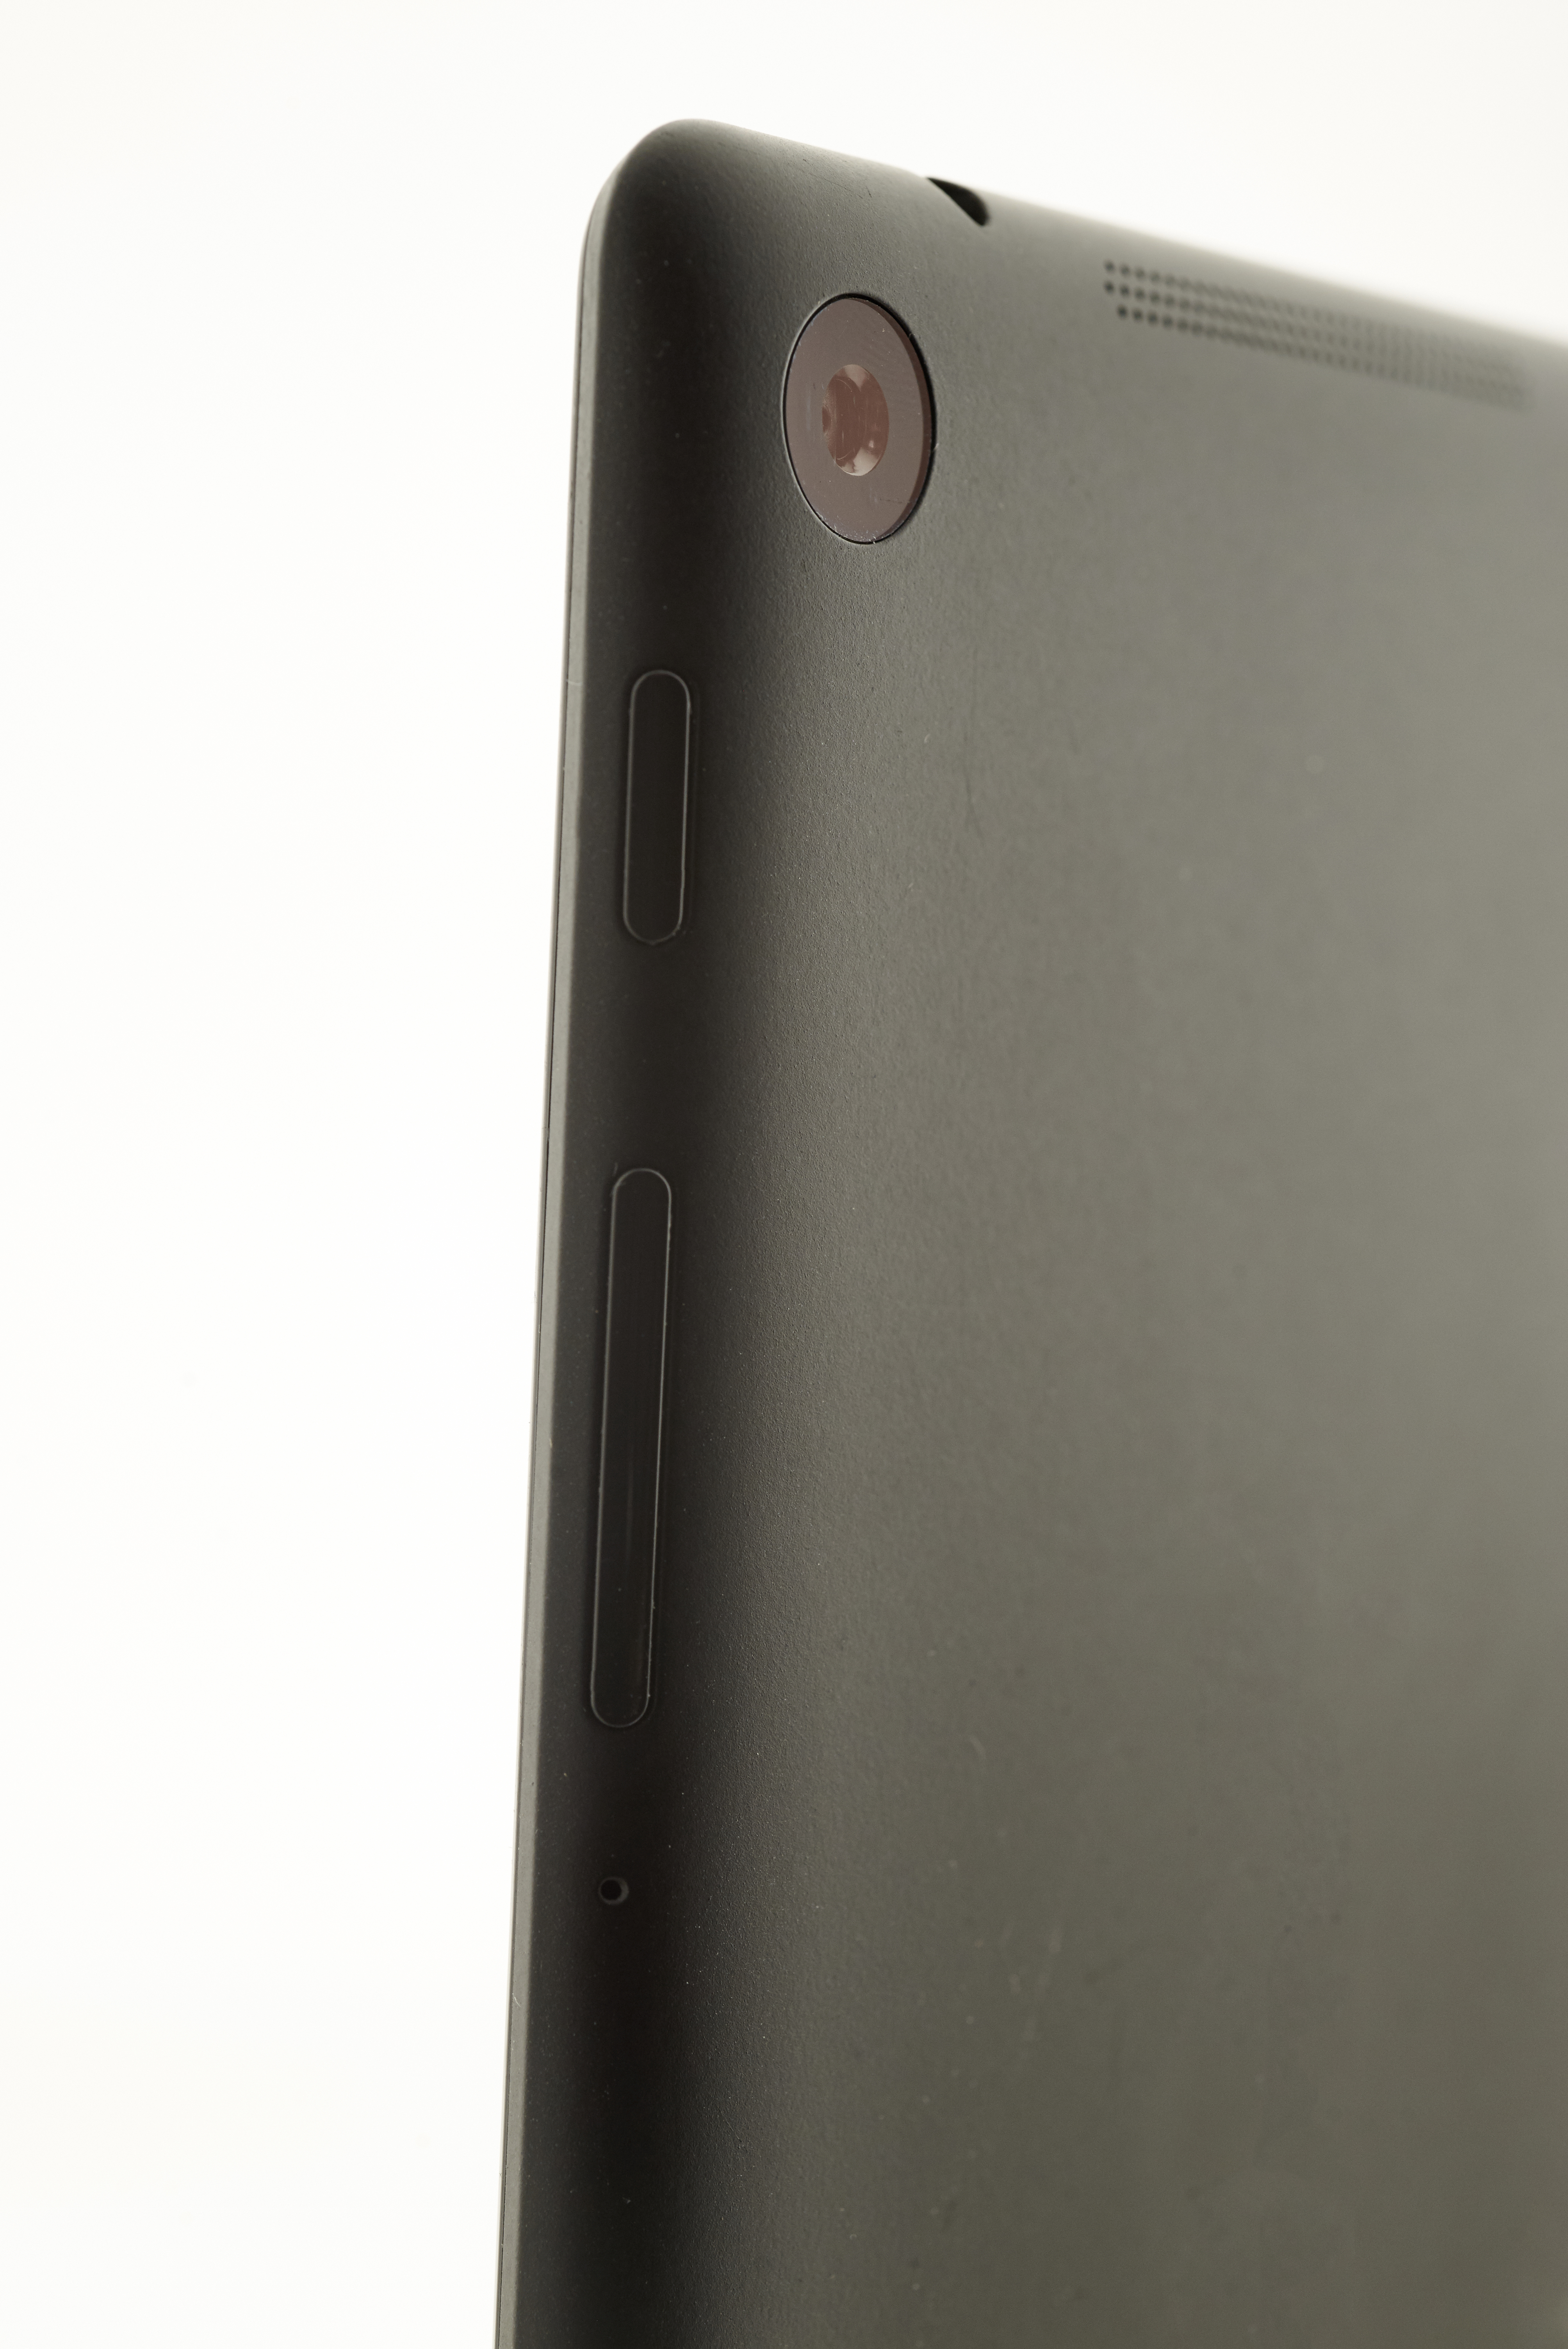
gadget, mobile phone, communication device, smartphone, portable communications device, electronic device, technology, Material property